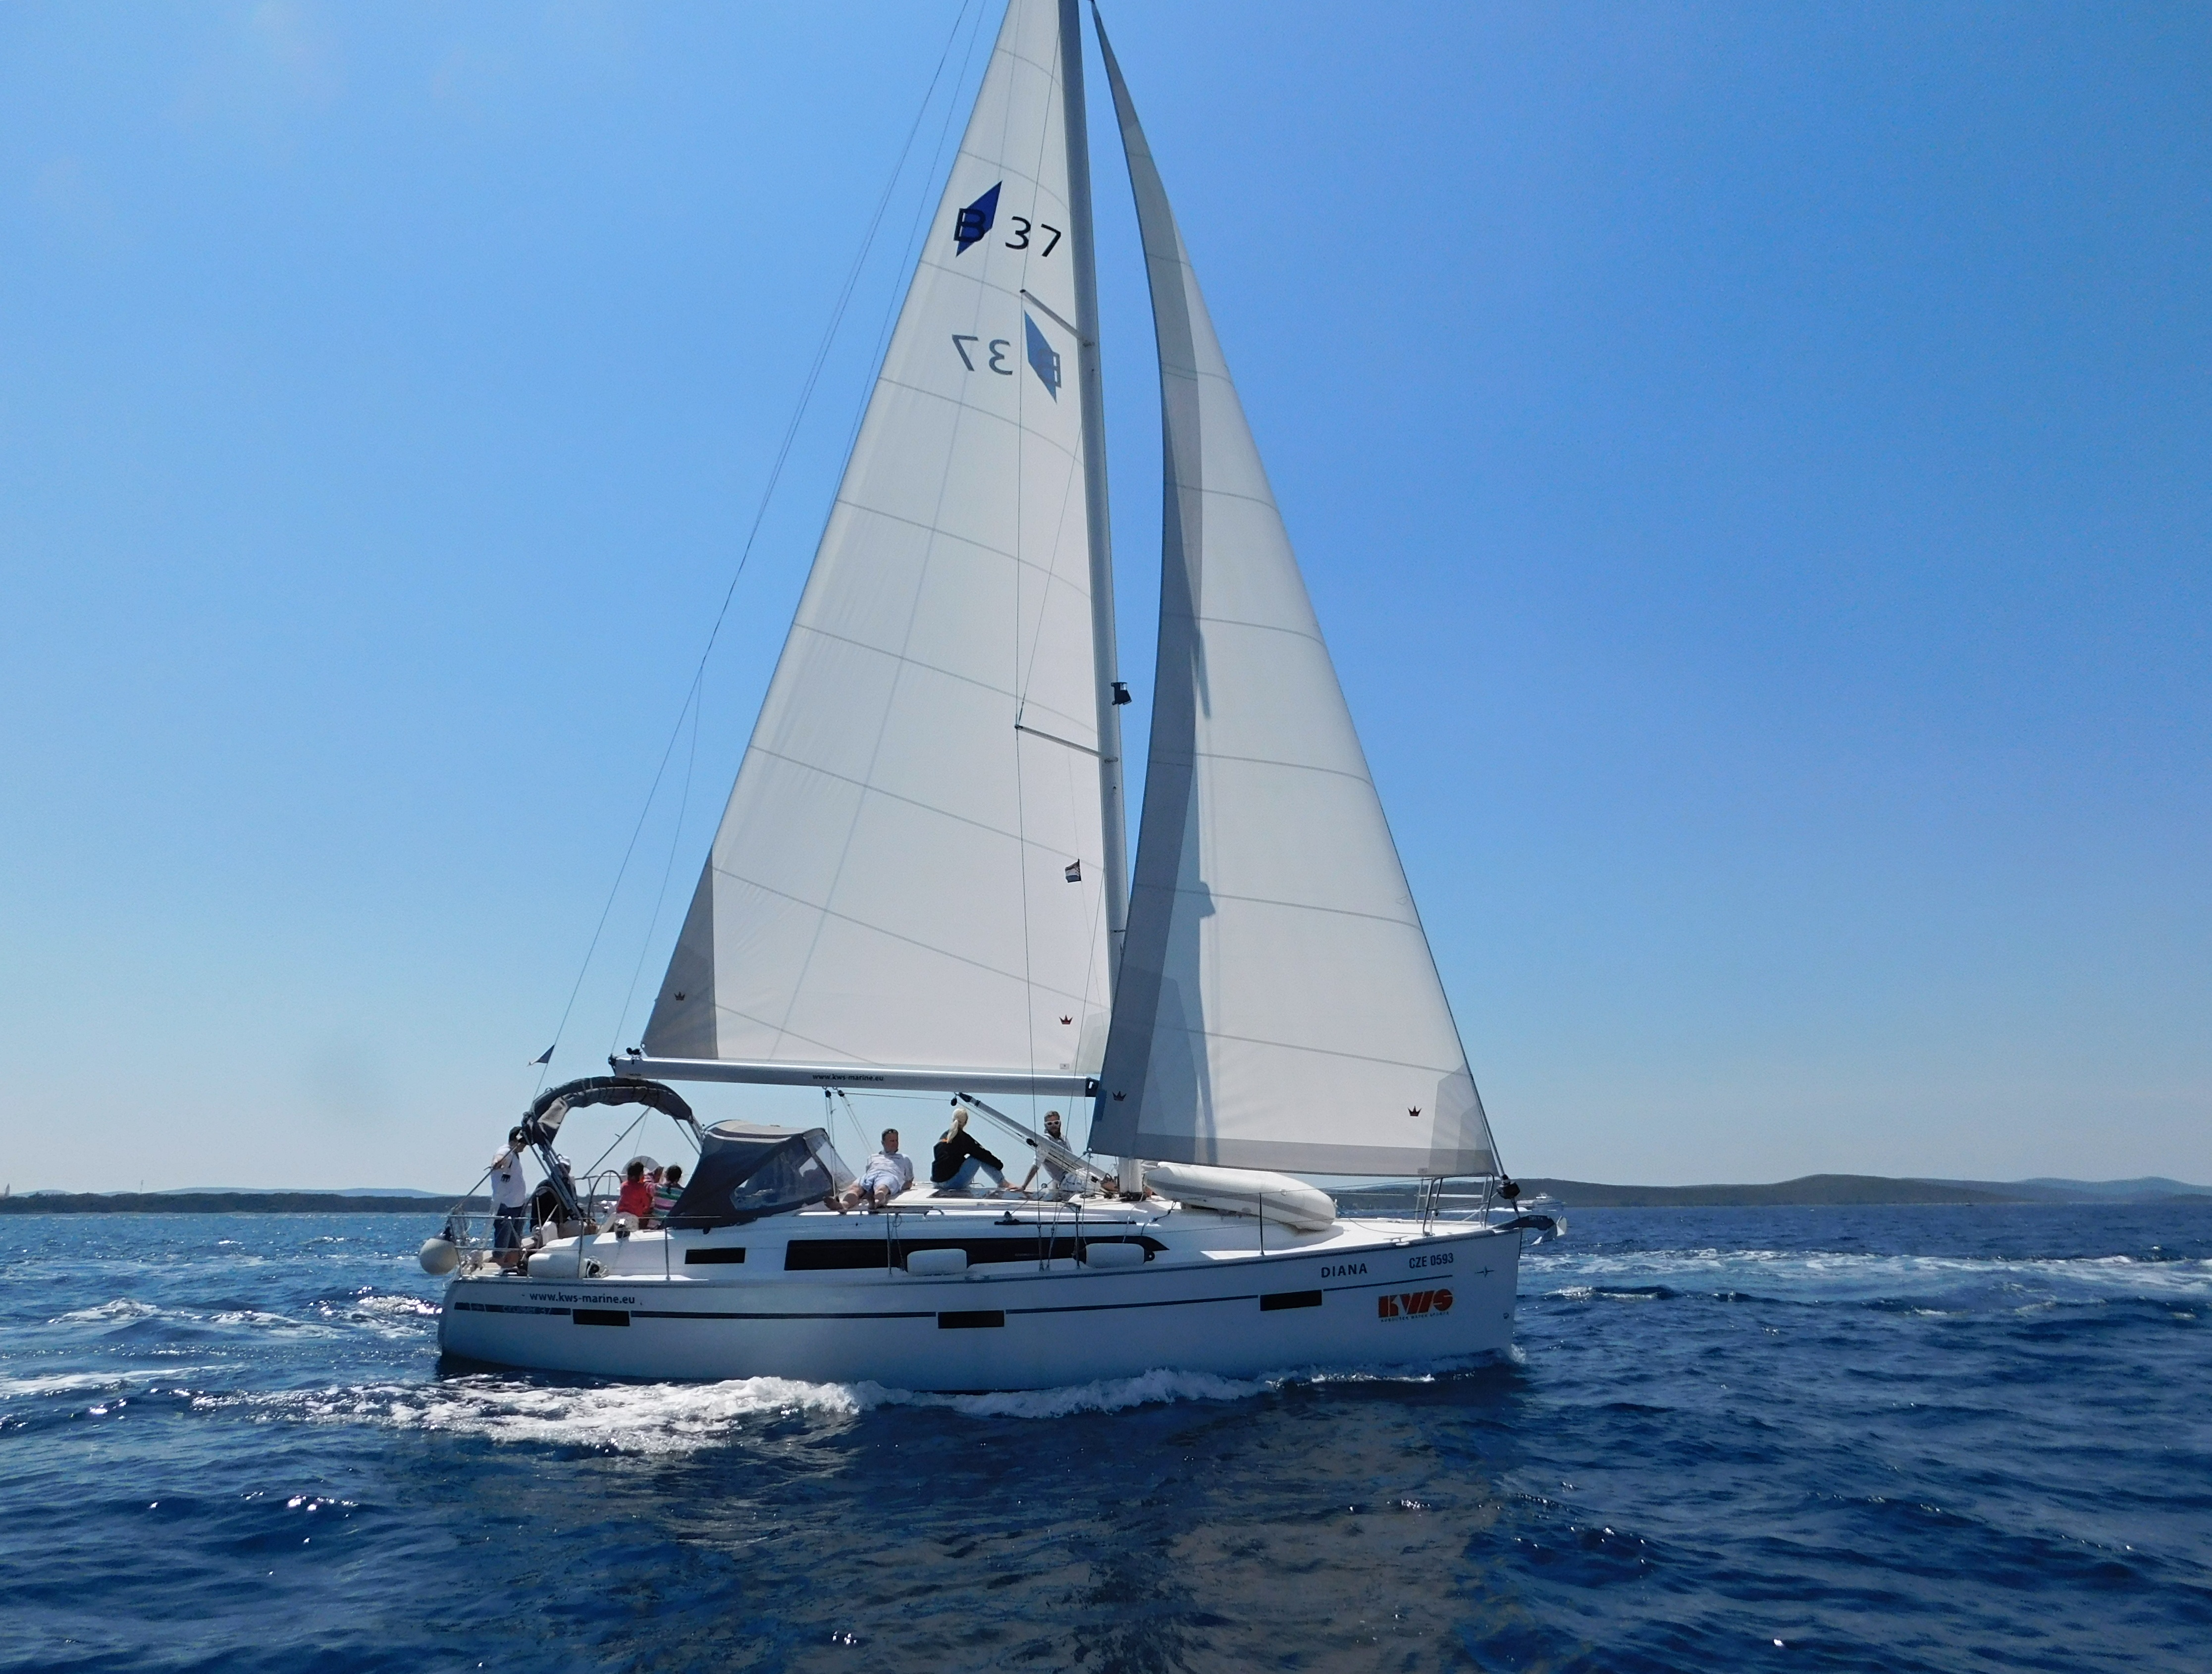
sea, boat, ship, vehicle, mast, sailing, yacht, lagoon, sailboat, croatia, sail, watercraft, scow, sailing boat, yachting, jadran, catamaran, sailing ship, passenger ship, adriatic sea, yacht racing, windsports, dinghy sailing, keelboat, sailboat racing, lugger, bavaria 37 cruiser, cat ketch